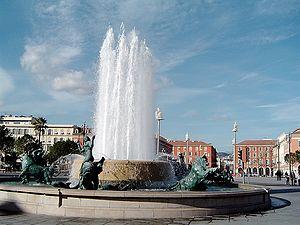
La fontaine du soleil, place Masséna, à Nice